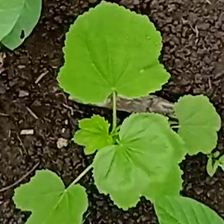
Weed species: Little_Mallow(Malva parviflora)